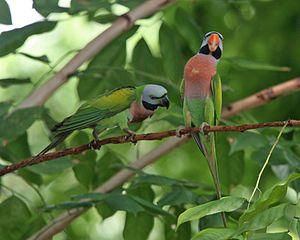
La Perruche à moustaches est une espèce d'oiseaux appartenant à la famille des Psittacidae.